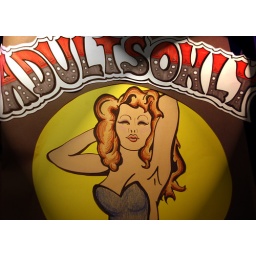
I saw this cute sign and instantly fell in love.